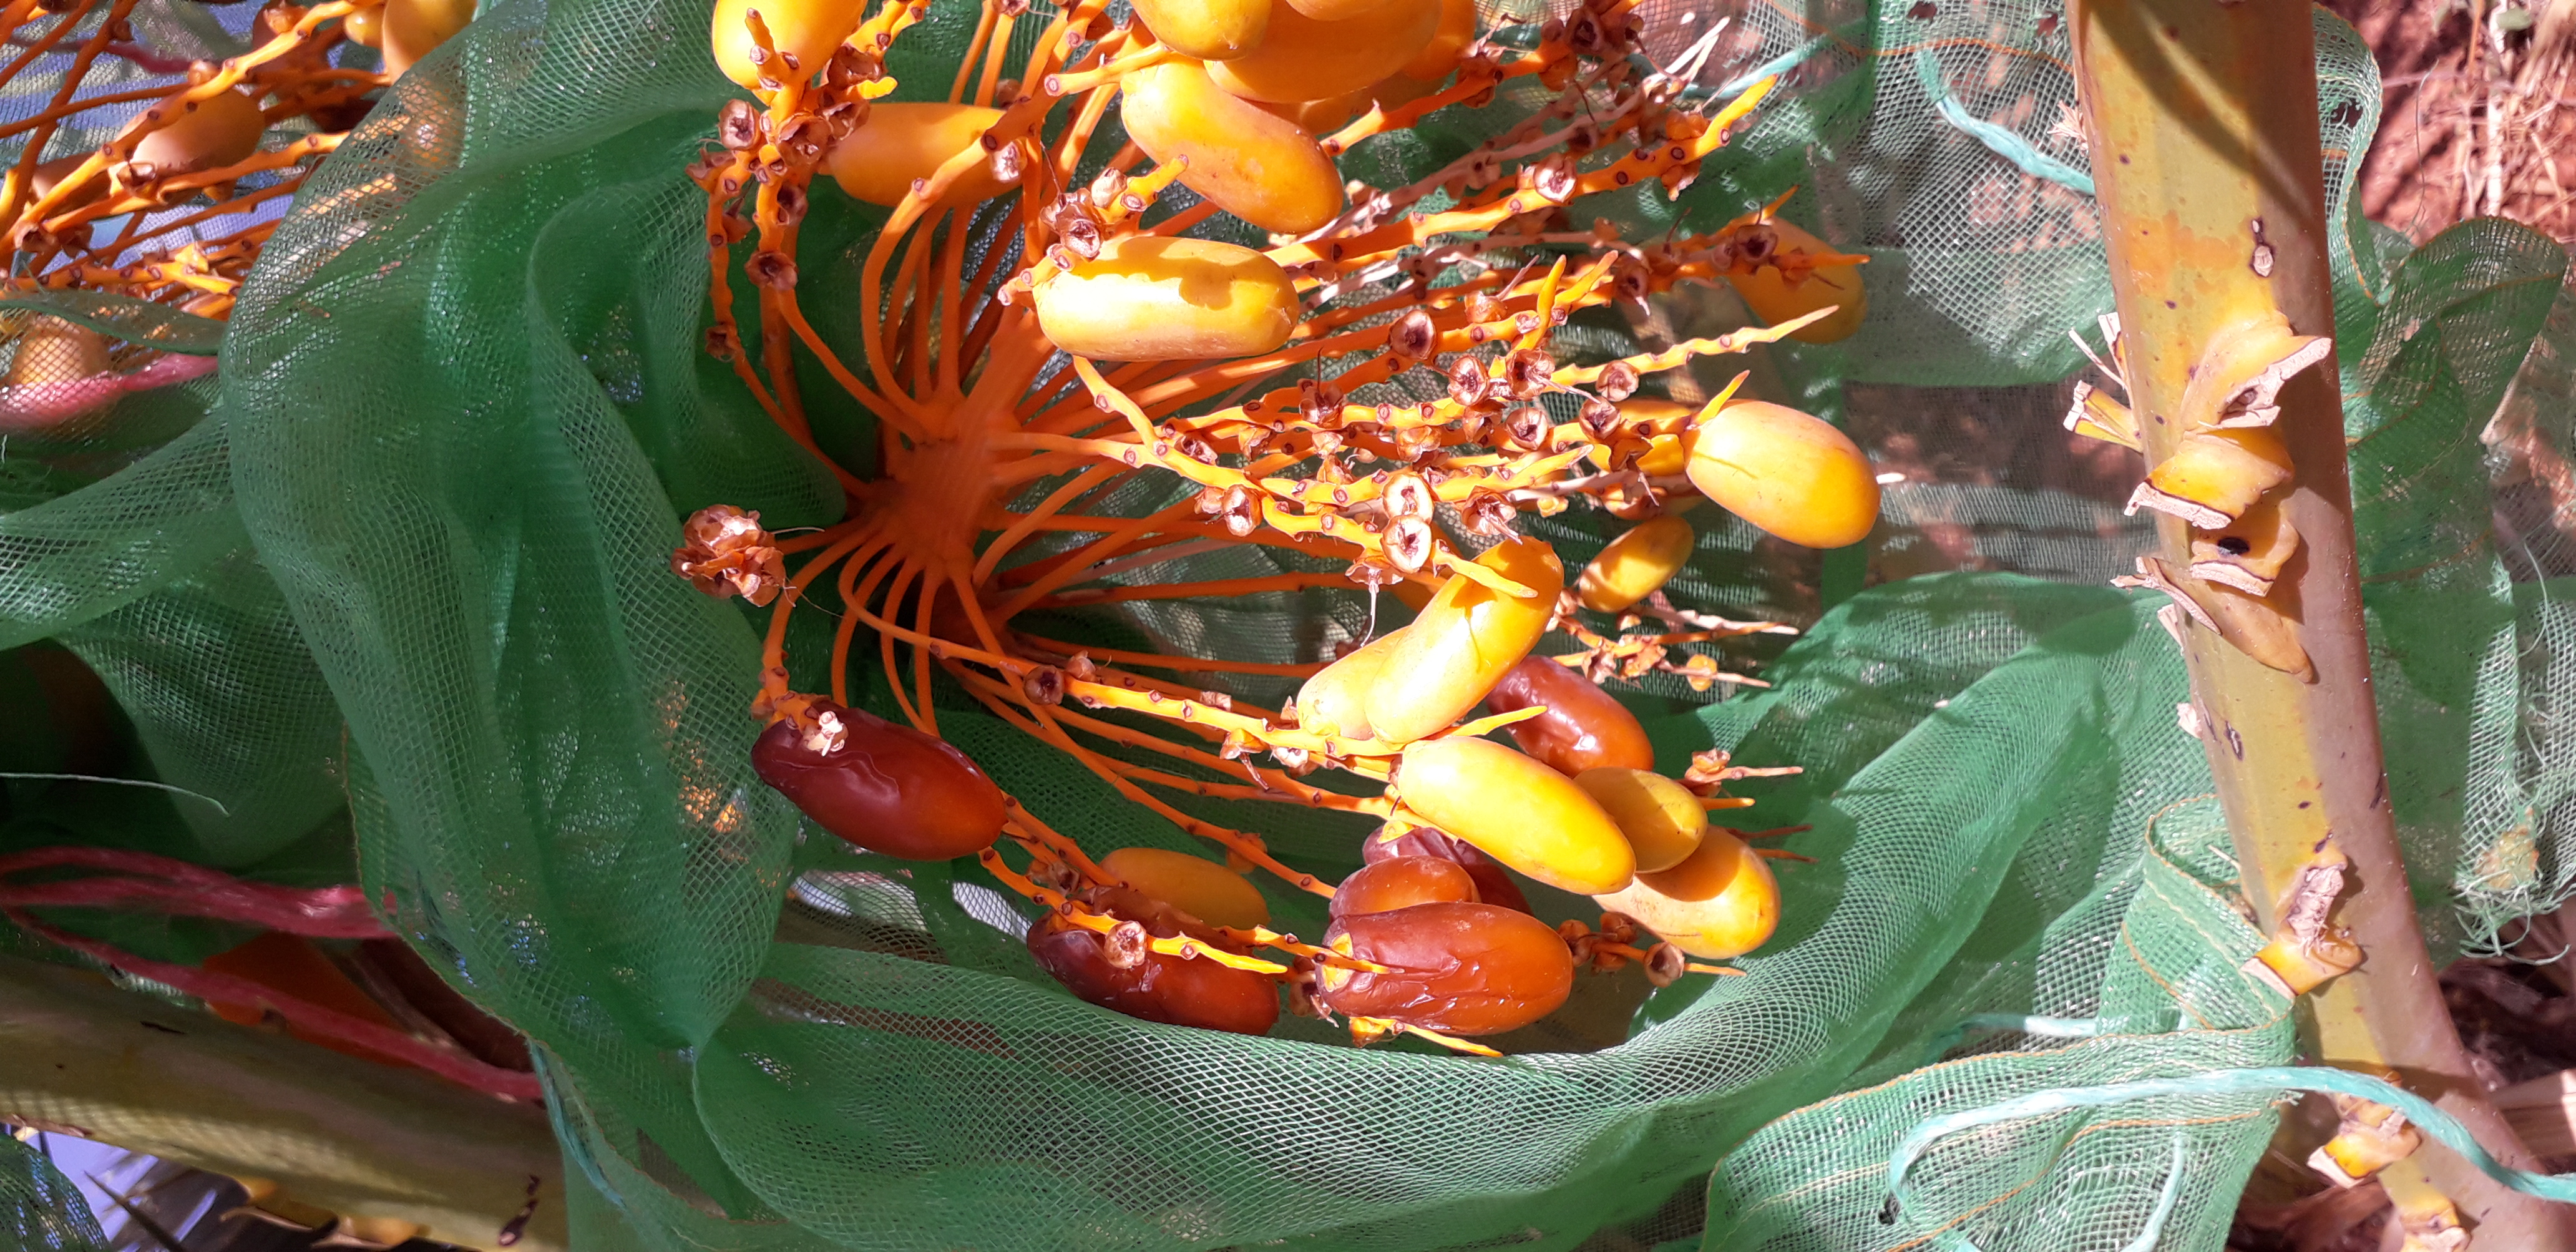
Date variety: kholt